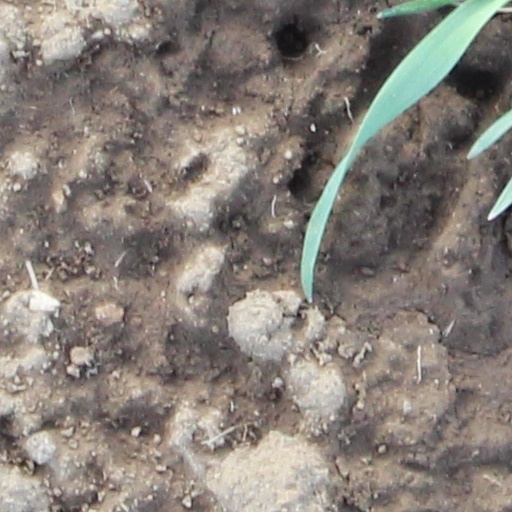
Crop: wheat